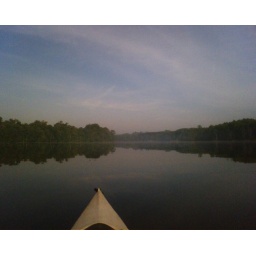
About as blue as the sky gets in NE Ohio.